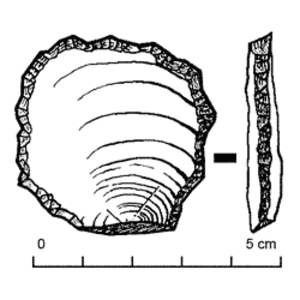
Une raclette est un outil préhistorique de pierre taillée, réalisé sur un petit éclat mince. Il présente une retouche marginale relativement abrupte sur un ou plusieurs bords, voire sur toute sa périphérie. Il a été défini par A. Cheynier en 1930. Il est particulièrement abondant dans les industries lithiques du Paléolithique supérieur rattachées au Badegoulien, autrefois qualifié de « Magdalénien ancien ».
Le Badegoulien est une culture matérielle de la seconde moitié du Paléolithique supérieur, succédant au Solutréen et correspondant à l'ancienne dénomination « Magdalénien ancien ». Définie à partir des caractéristiques de son industrie lithique, elle se différencie nettement du Magadalénien stricto sensu du point de vue technique et typologique. Les différences sont également perceptibles au niveau du travail des matières dures animales, en particulier du bois de renne, débité par percussion.